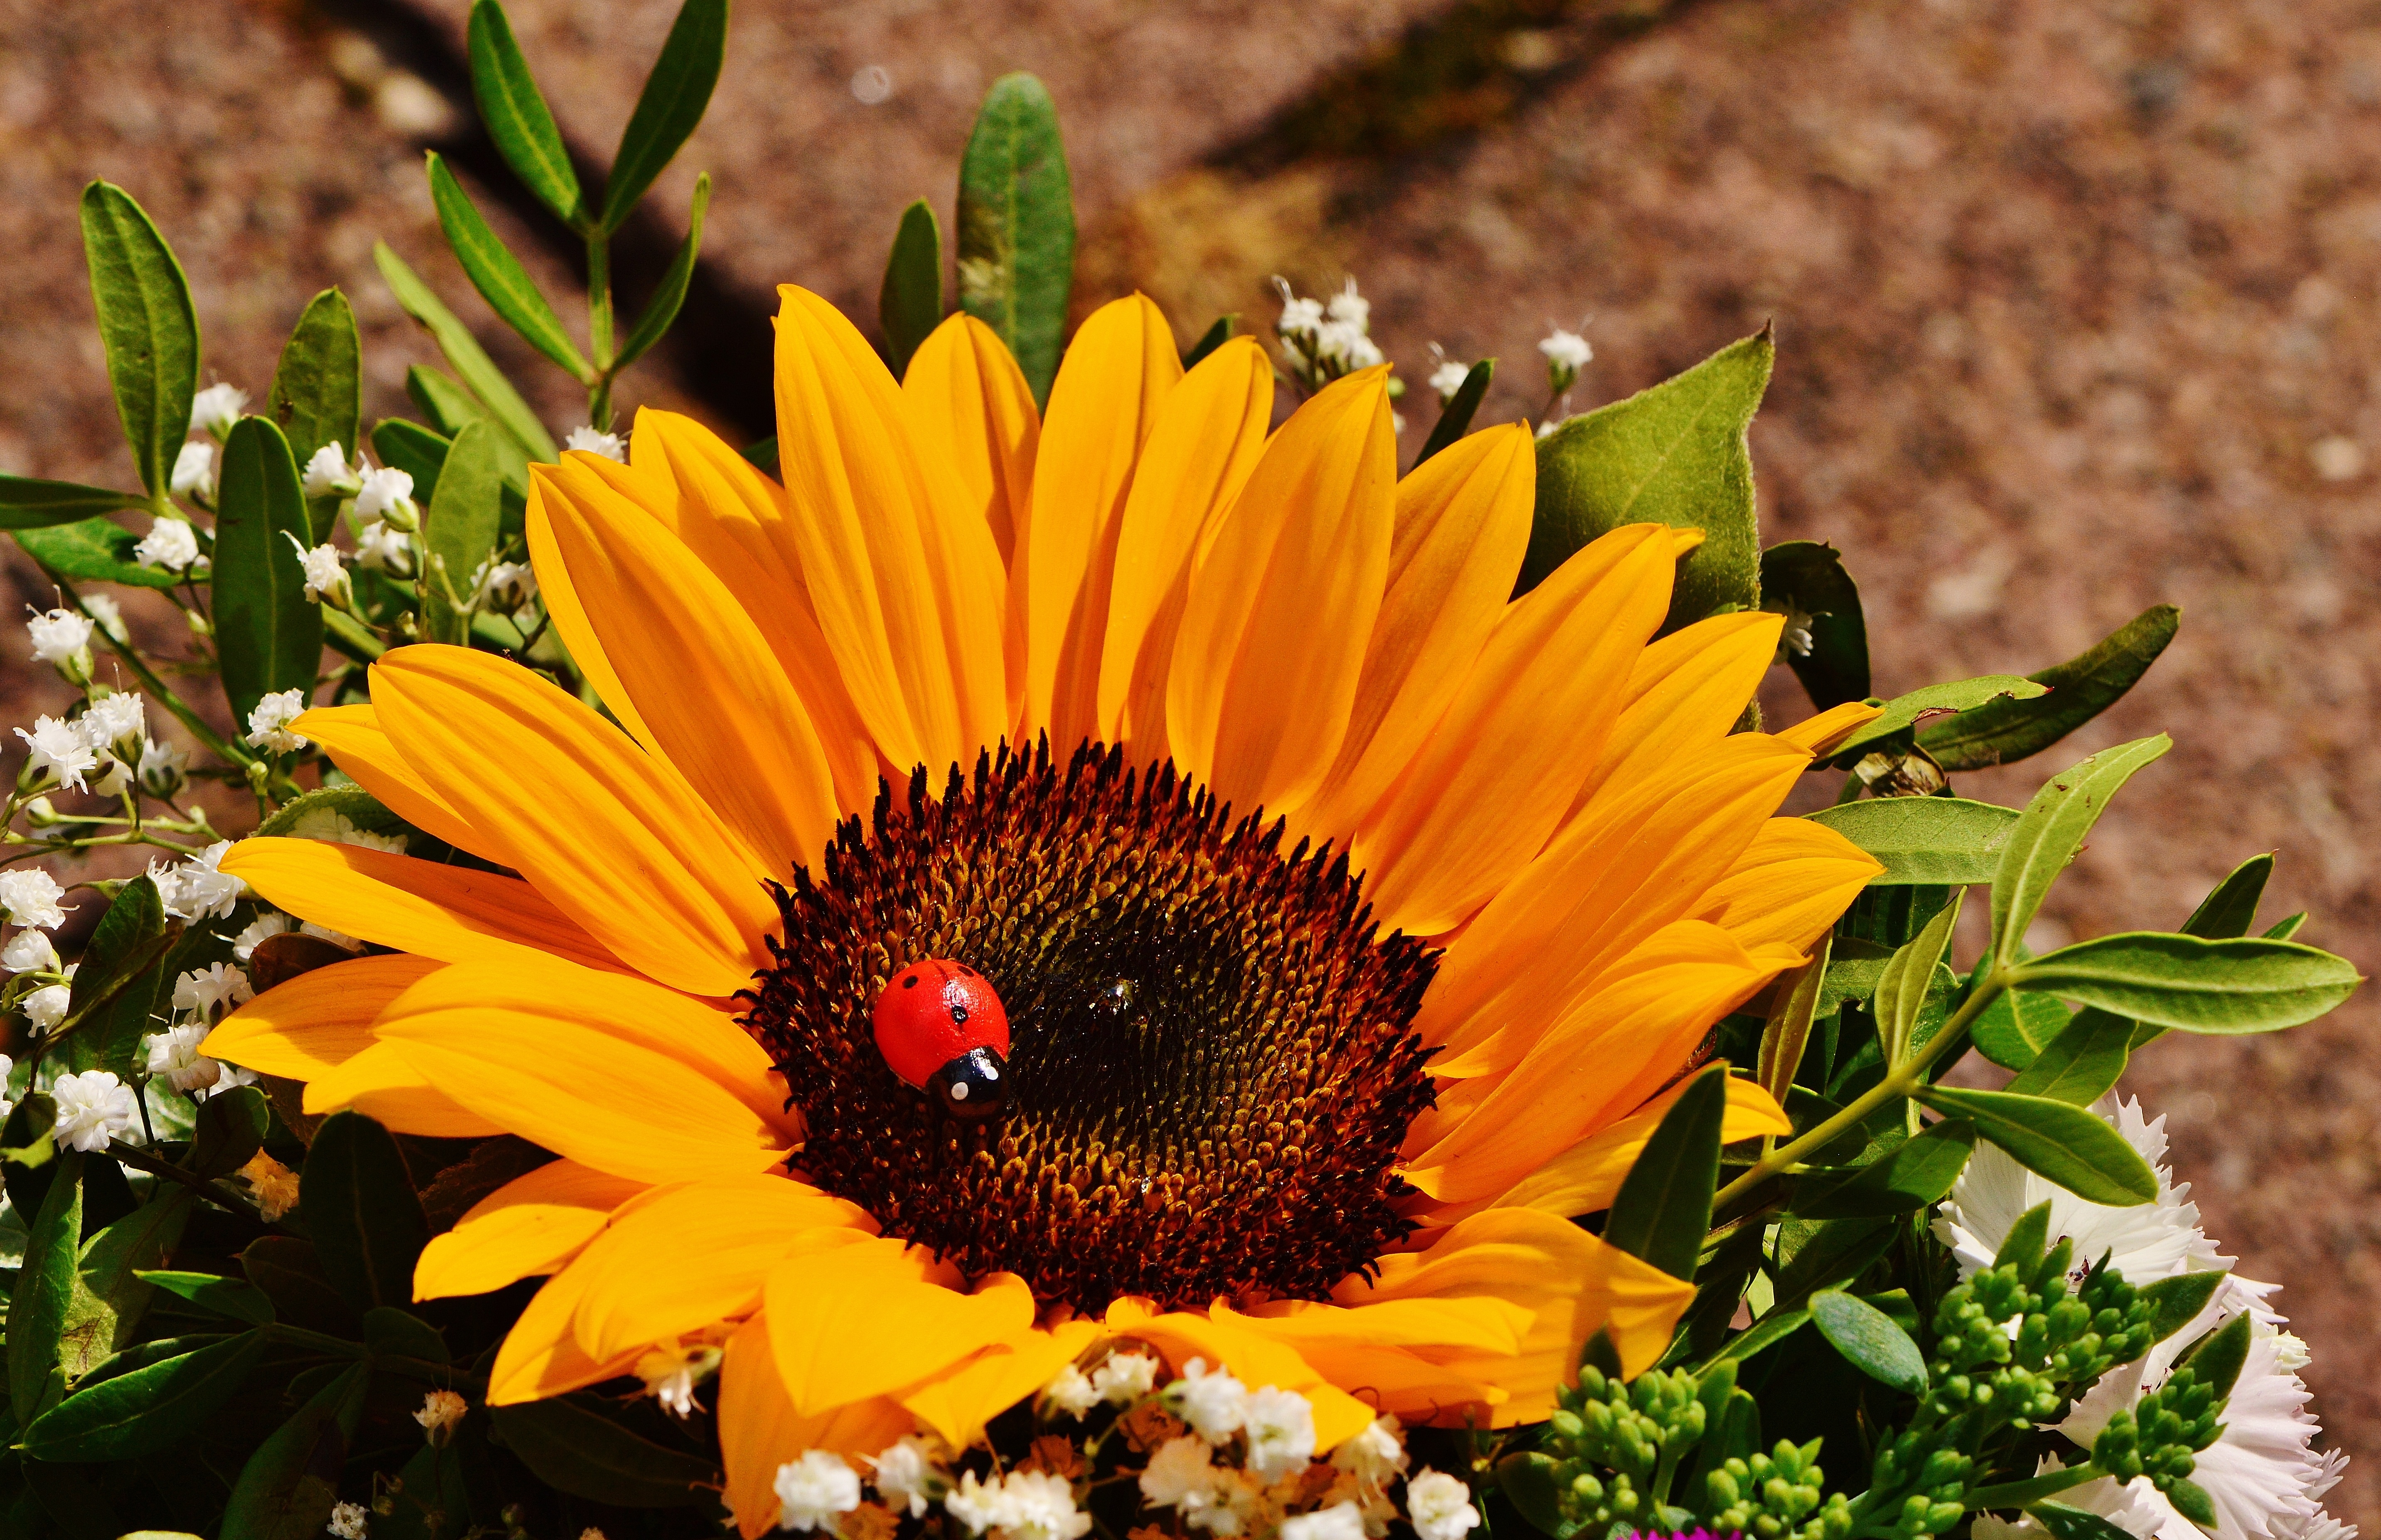
plant, flower, petal, summer, bouquet, produce, autumn, botany, yellow, flora, sunflower, wildflower, flowers, sun flower, floristry, macro photography, flowering plant, daisy family, sunflower seed, annual plant, land plant